Alternative for Germany

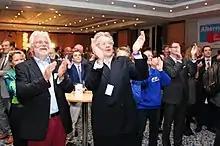
AfD leaders in 2013

At the party conference in April 2017, Frauke Petry announced that she would not run as the party's main candidate for the 2017 federal election. This announcement grew out of internal power struggle as the party's support had fallen in polls from 15% in the summer of 2016 to 7% just before the conference. Björn Höcke from the far-right wing of the party and Petry were attempting to push each other out of the party. Petry's decision was partly seen as a step to avoid a vote at the conference on the issue of her standing. The party chose Alexander Gauland, a stark conservative who worked as an editor and was a former member of the CDU, to lead the party in the elections. Gauland supported the retention of Höcke's party membership. Alice Weidel, who is perceived as more moderate and neoliberal, was elected as his running mate. The party approved a platform that, according to "The Wall Street Journal", "urges Germany to close its borders to asylum applicants, end sanctions on Russia and to leave the EU if Berlin fails to retrieve national sovereignty from Brussels, as well as to amend the country's constitution to allow people born to non-German parents to have their German citizenship revoked if they commit serious crimes."